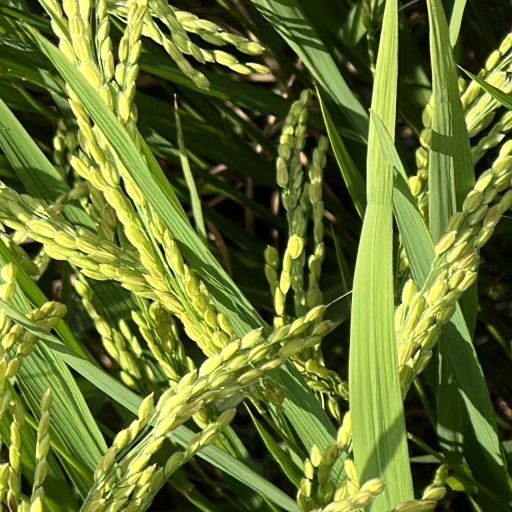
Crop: rice